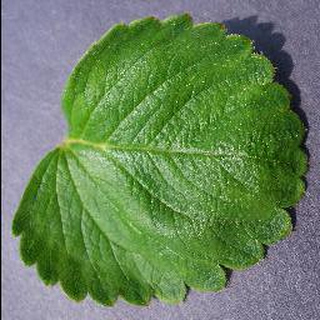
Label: healthy_strawberry